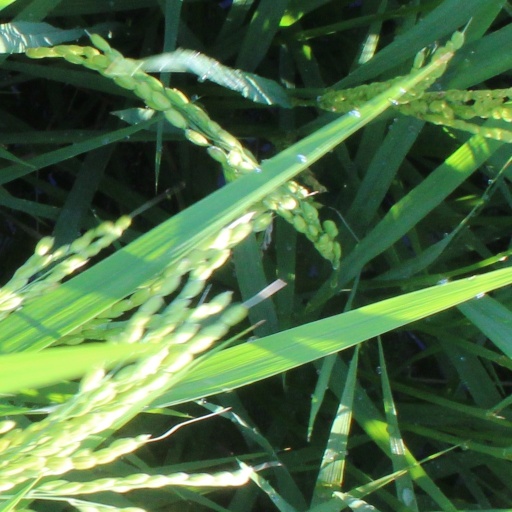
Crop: rice